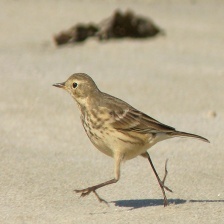
Species: AMERICAN PIPIT
Scientific name: ANTHUS RUBESCENS